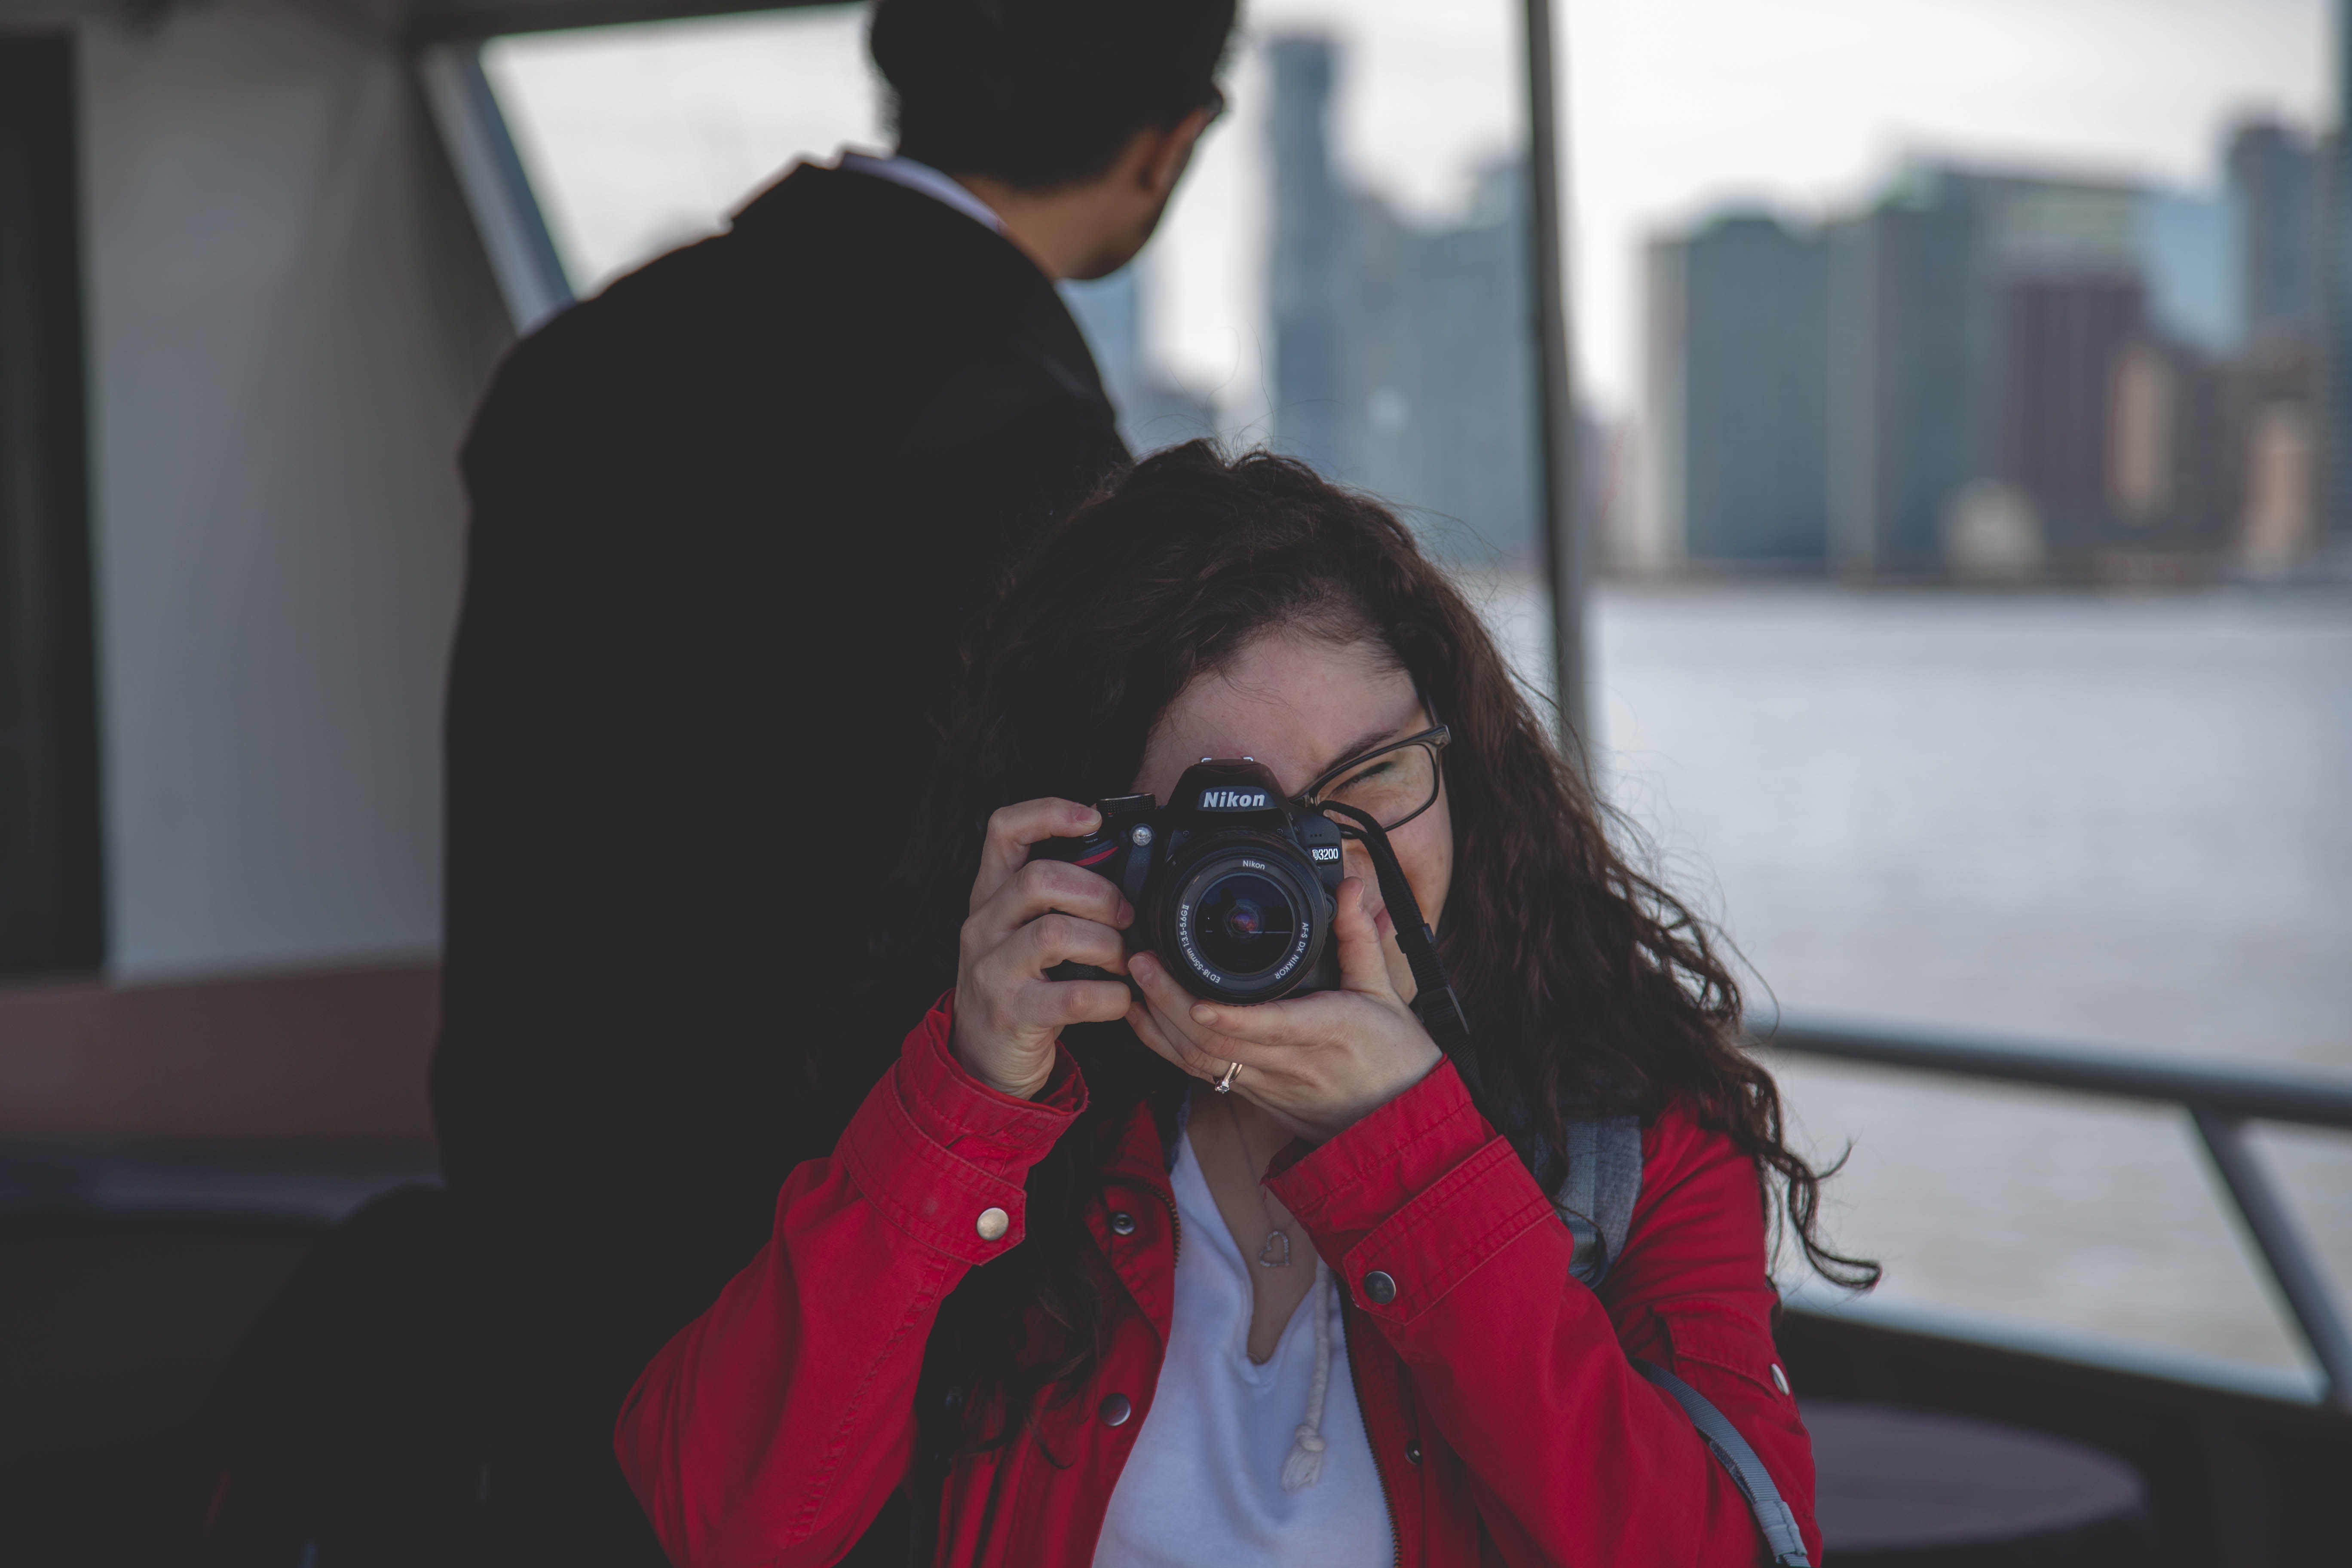
photograph, red, snapshot, eyewear, photography, cool, eye, cameras optics, glasses, sunglasses, outerwear, camera, selfie, black hair, photographer, reflection, camera operator, single lens reflex camera, city, jacket